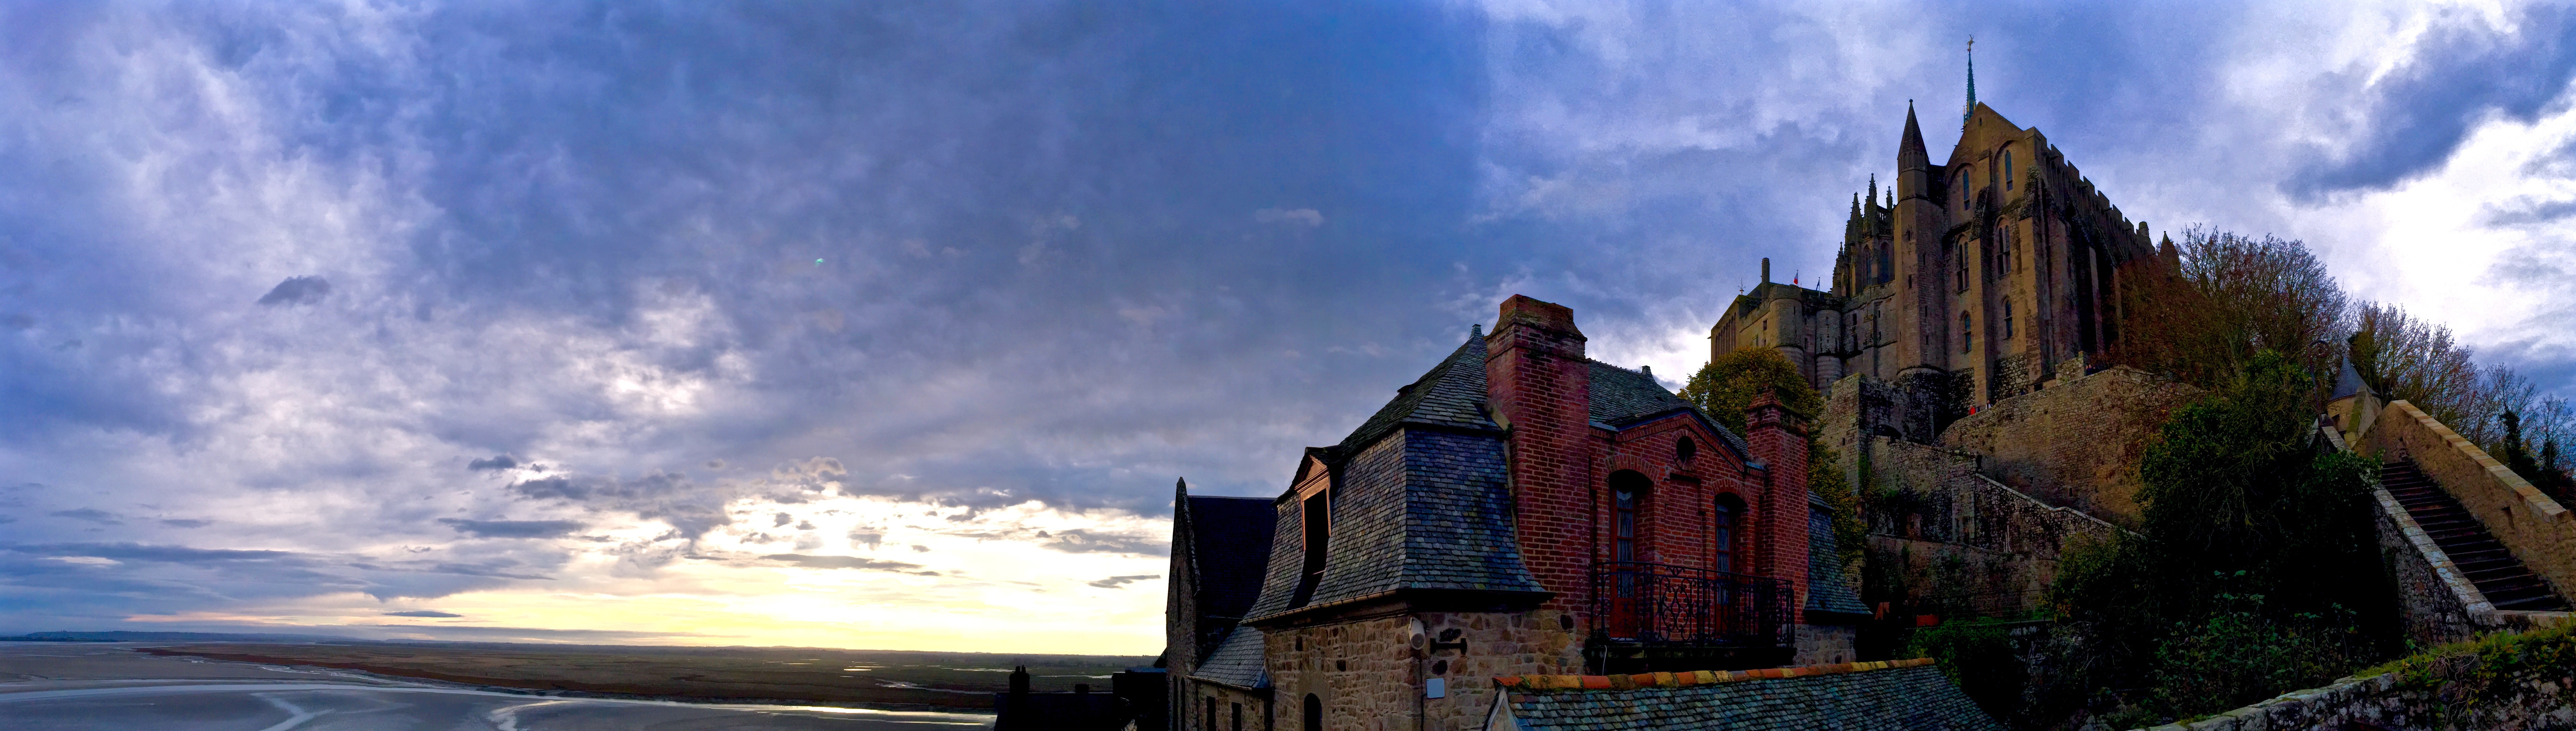
cloud, building, cathedral, place of worship